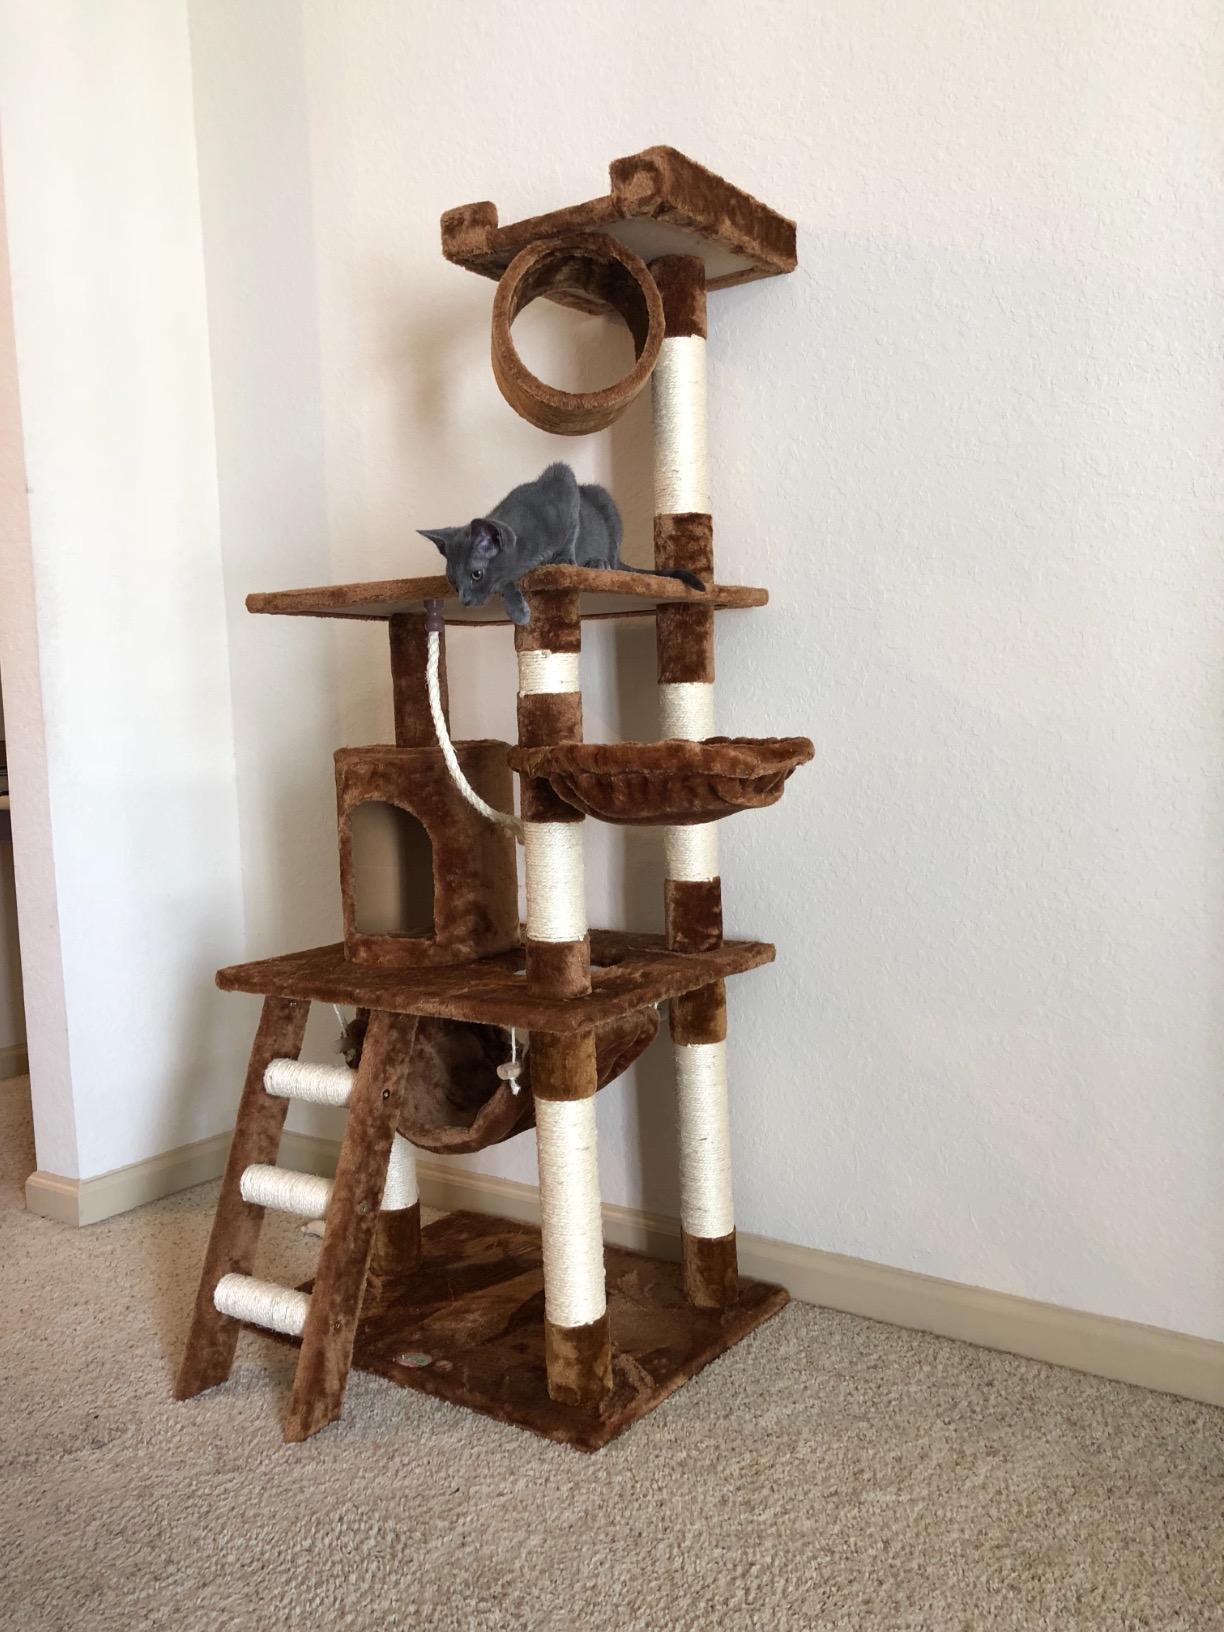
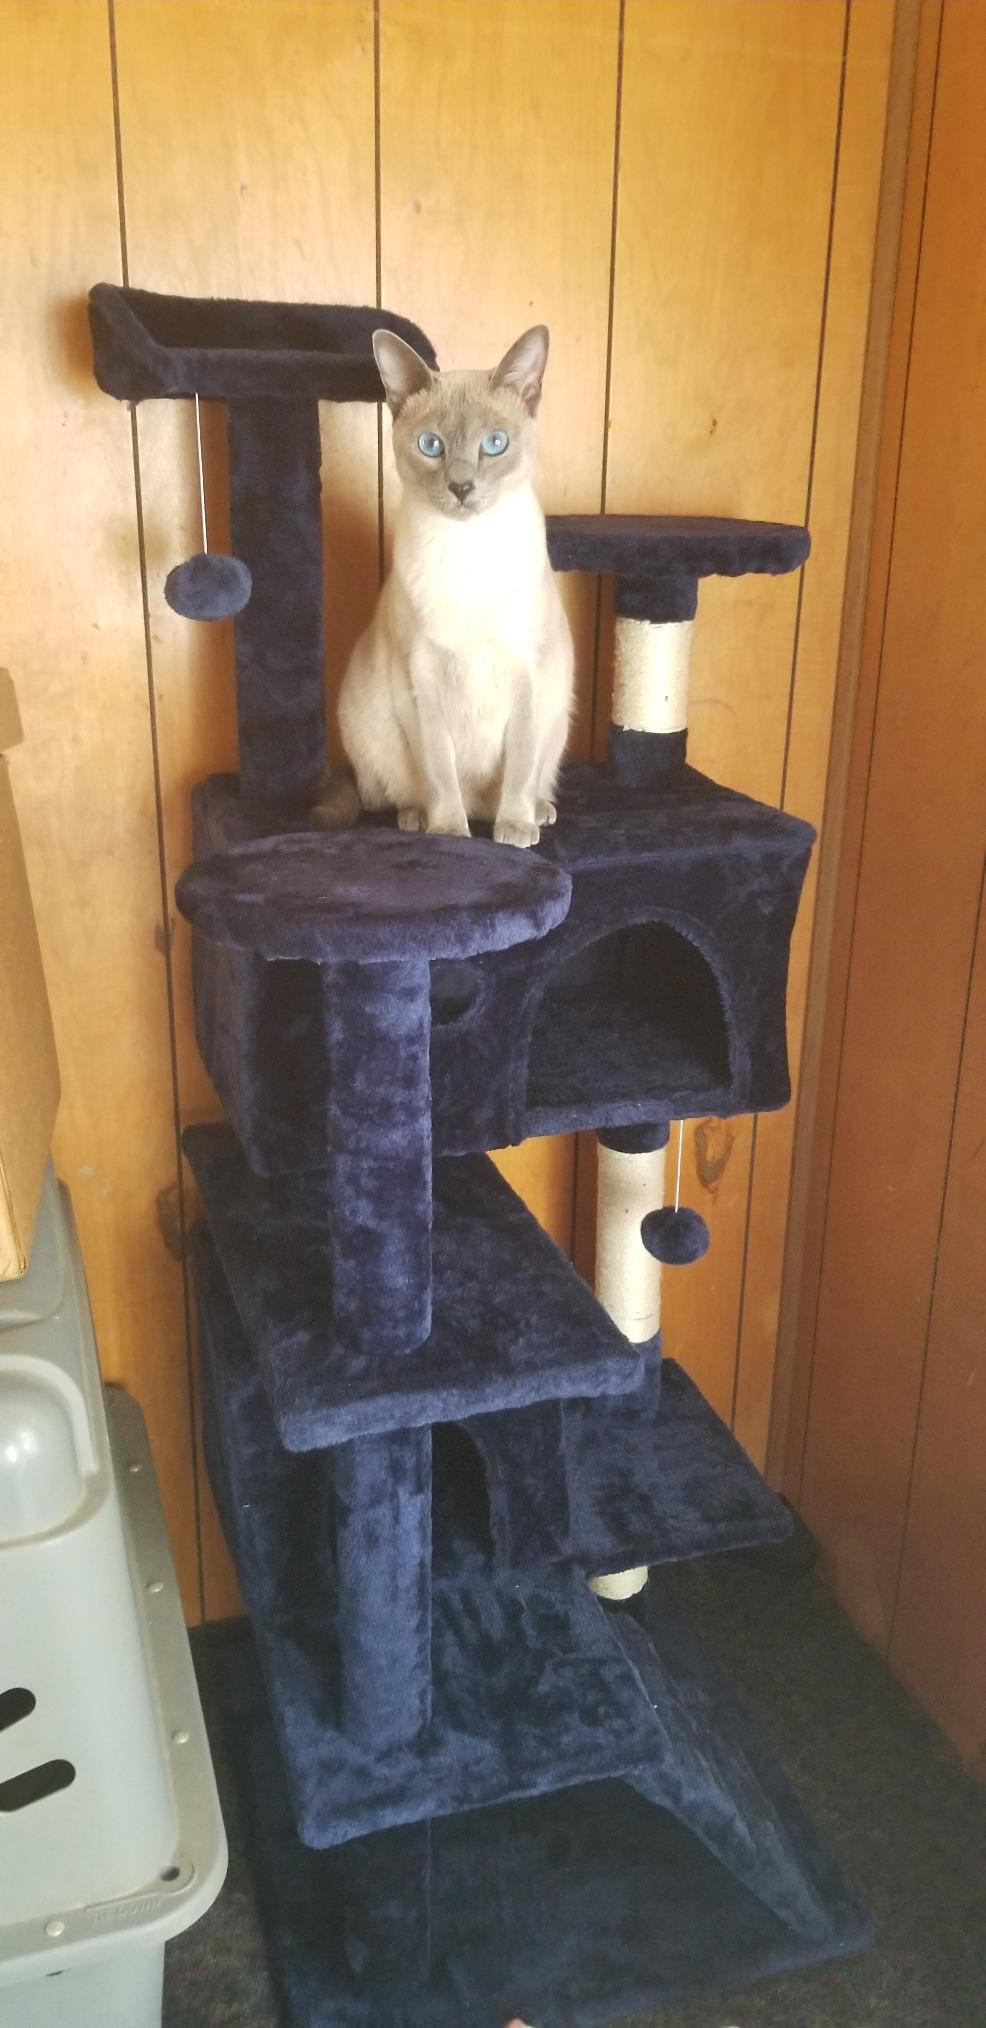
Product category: items_cat tree
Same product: no